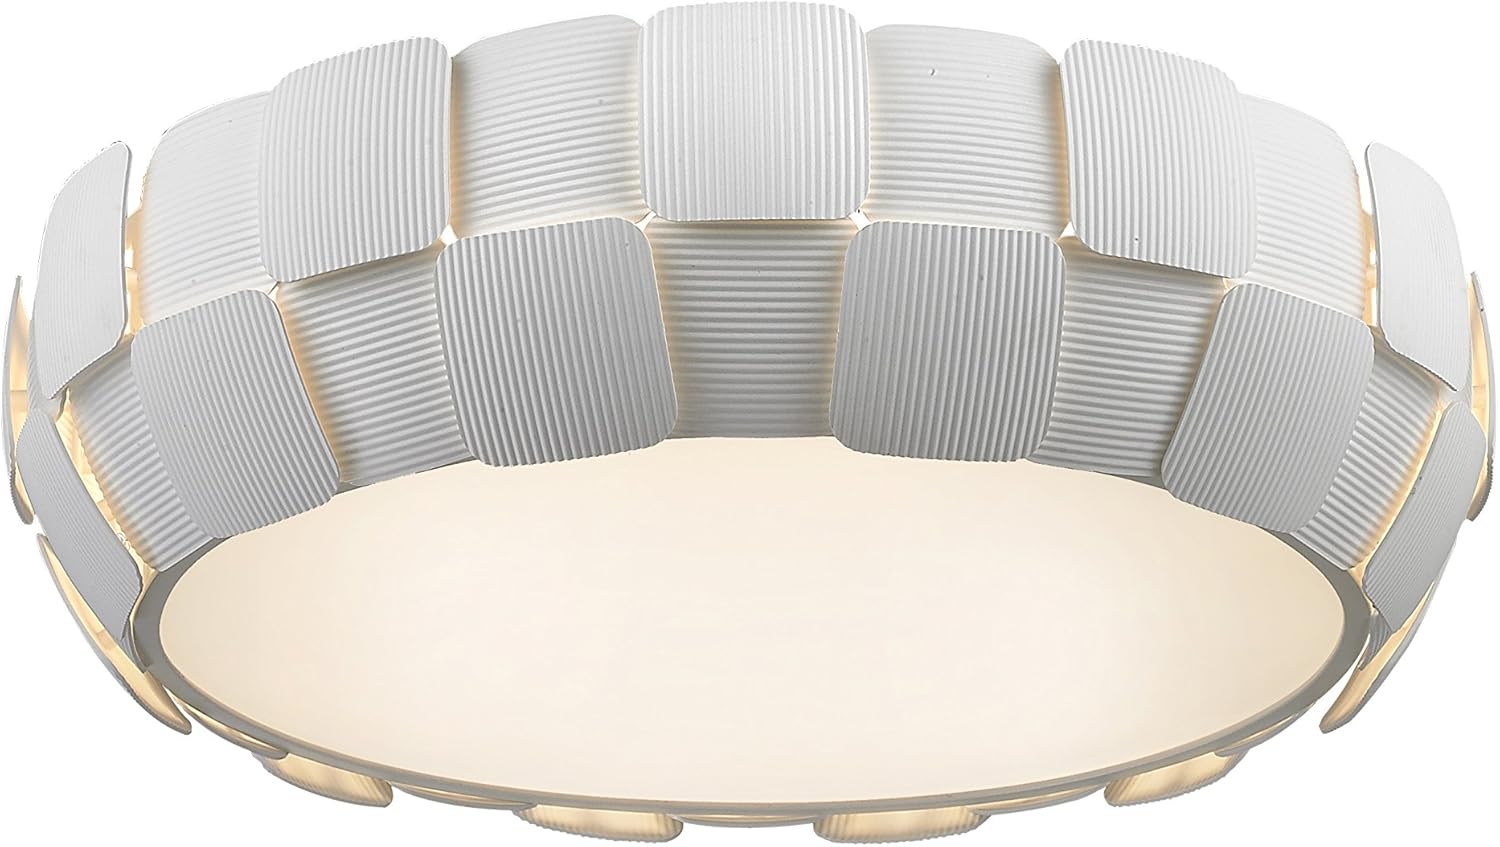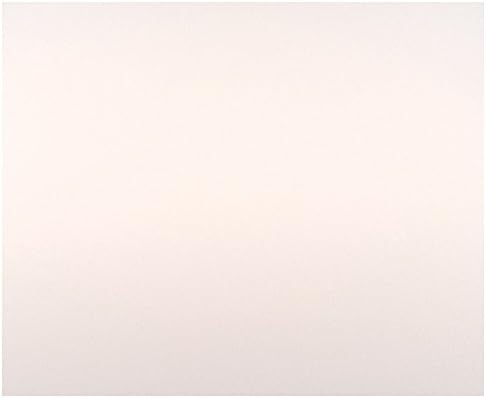
Access Lighting 50902LED-WH/WH Layers LED 22-Inch Diameter Flush Mount with Shade, White
Category: Tools & Home Improvement
Product Description Almost 20 years ago, the realization that emergent contemporary lighting designs were expensive and inaccessible, fueled an idea. Two men decided to embark on a quest to source exclusive contemporary lighting at affordable price points. It was with this mission in mind that Access Lighting was established. Access Lighting has remained true to its mission over the years, filling countless homes with modern designer lighting. In addition an acute awareness of the need for energy efficient lighting has transcended the mission to pair cutting edge technology with current contemporary designs. Our in-house facilities allow for custom built energy efficient fluorescent and solid state lighting. On site facilities provide us with the unique ability to monitor production ensuring quality and timely outcomes. It is these key ingredients, along with moral and ethical business ideals, that have allowed Access Lighting to establish a sterling reputation in both the residential and commercial arenas. Looking forward we aim to advance our current success by remaining fluid, dynamic, open minded and above all, true to our customers. From the Manufacturer Almost 20 years ago, the realization that emergent contemporary lighting designs were expensive and inaccessible, fueled an idea. Two men decided to embark on a quest to source exclusive contemporary lighting at affordable price points. It was with this mission in mind that Access Lighting was established. Access Lighting has remained true to its mission over the years, filling countless homes with modern designer lighting. In addition an acute awareness of the need for energy efficient lighting has transcended the mission to pair cutting edge technology with current contemporary designs. Our in-house facilities allow for custom built energy efficient fluorescent and solid state lighting. On site facilities provide us with the unique ability to monitor production ensuring quality and timely outcomes. It is these key ingredients, along with moral and ethical business ideals, that have allowed Access Lighting to establish a sterling reputation in both the residential and commercial arenas. Looking forward we aim to advance our current success by remaining fluid, dynamic, open minded and above all, true to our customers.
Features: Rated for damp locations | Takes one 30 watt LED module (included) | Light output is 3057 lumens, color temperature is 3000k | Part of the Layers collection by Access Lighting